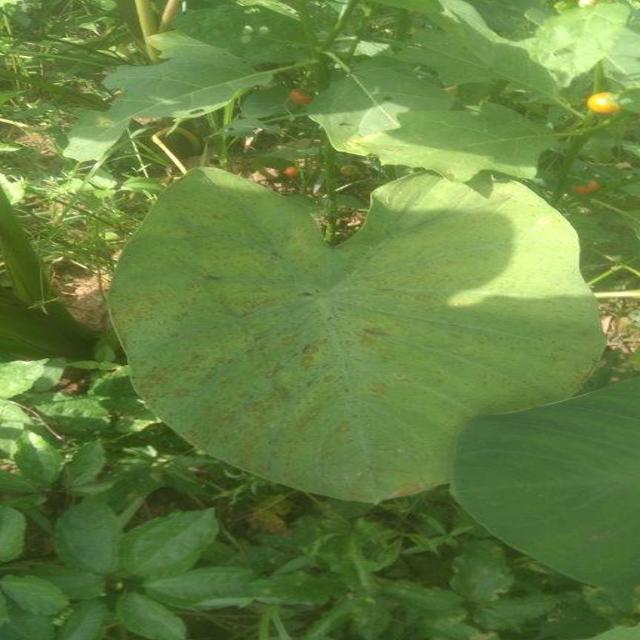
Label: Mid_Blight